National University of San Marcos

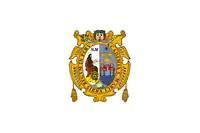
Flag of the University of San Marcos; the emblem represents the institution, and the white background represents the variety of academic colors of each faculty.

In ancient manuscripts, it was indicated that the university's official banner was composed of major shields centered on a white background; this description gave rise to the appearance of banners and flags of the university that followed these patterns during the 17th to 19th centuries. Although the use of a white flag with the shield of the university in the center had already been generalized, its use was recently made official through a rectoral resolution on June 14, 2010.